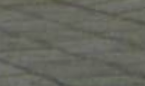
Surface type: concrete plates